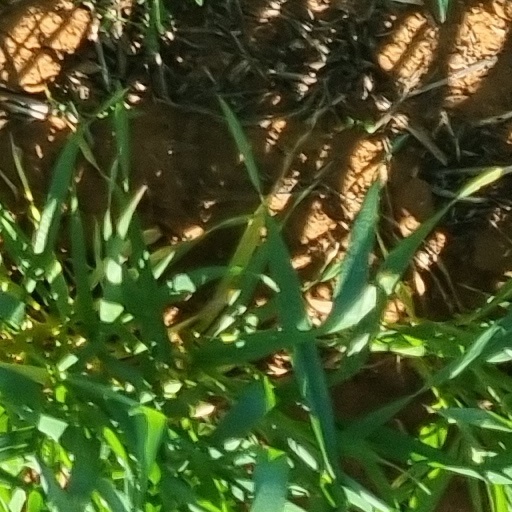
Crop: wheat